Bruce Brown (director)

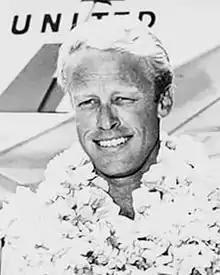
Brown in the mid-1960s during the making of "The Endless Summer"

Bruce Alan Brown (December 1, 1937 – December 10, 2017) was an American documentary film director, known as an early pioneer of the surf film. He was the father of filmmaker Dana Brown.